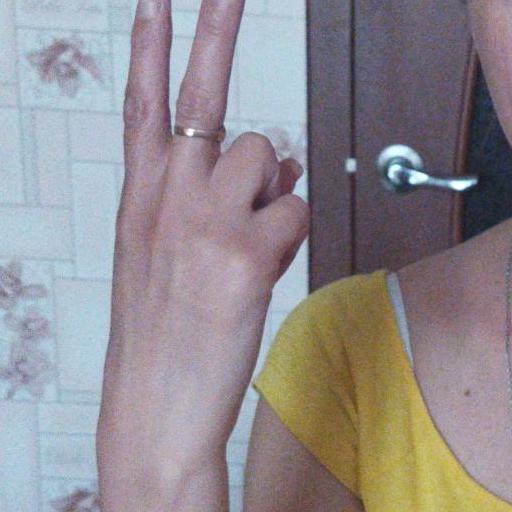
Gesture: peace_inverted